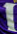
Number: 1